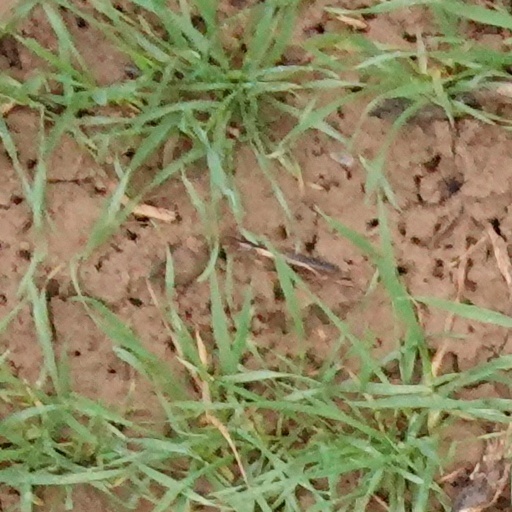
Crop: wheat